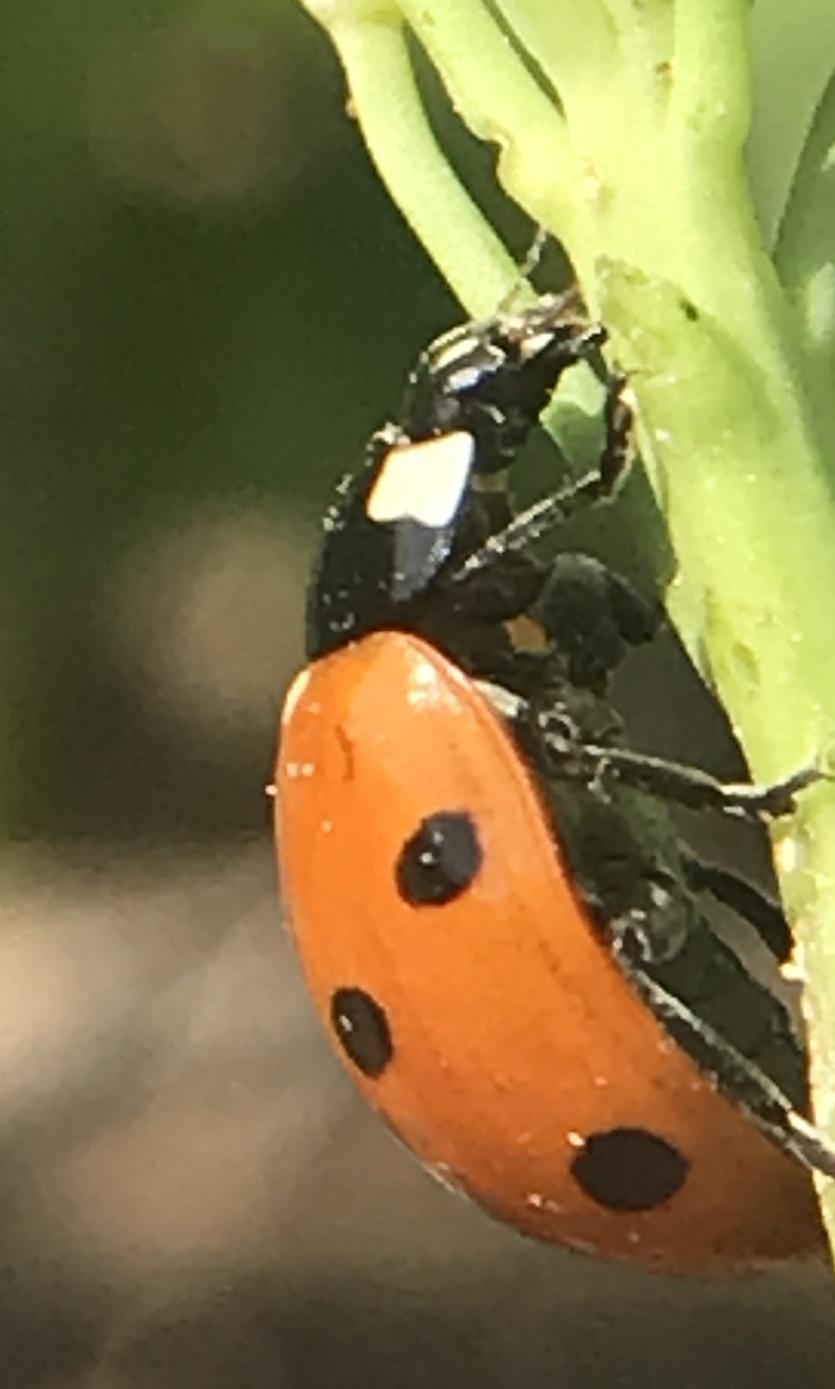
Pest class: predators